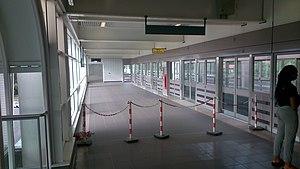
La station Basso Cambo de la ligne A du métro de Toulouse après l'extension à 52m
La station Basso Cambo ou Mirail − Basso Cambo, est le terminus sud-ouest de la ligne A du métro de Toulouse. La station est située dans le quartier Basso Cambo, au sud-ouest de Toulouse, à proximité du Mirail. Elle est mise en service le 26 juin 1993, en même temps que la première portion de la ligne A, et a fait l'objet de travaux d'agrandissements dans le cadre du doublement de la longueur des rames.